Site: brandenburg
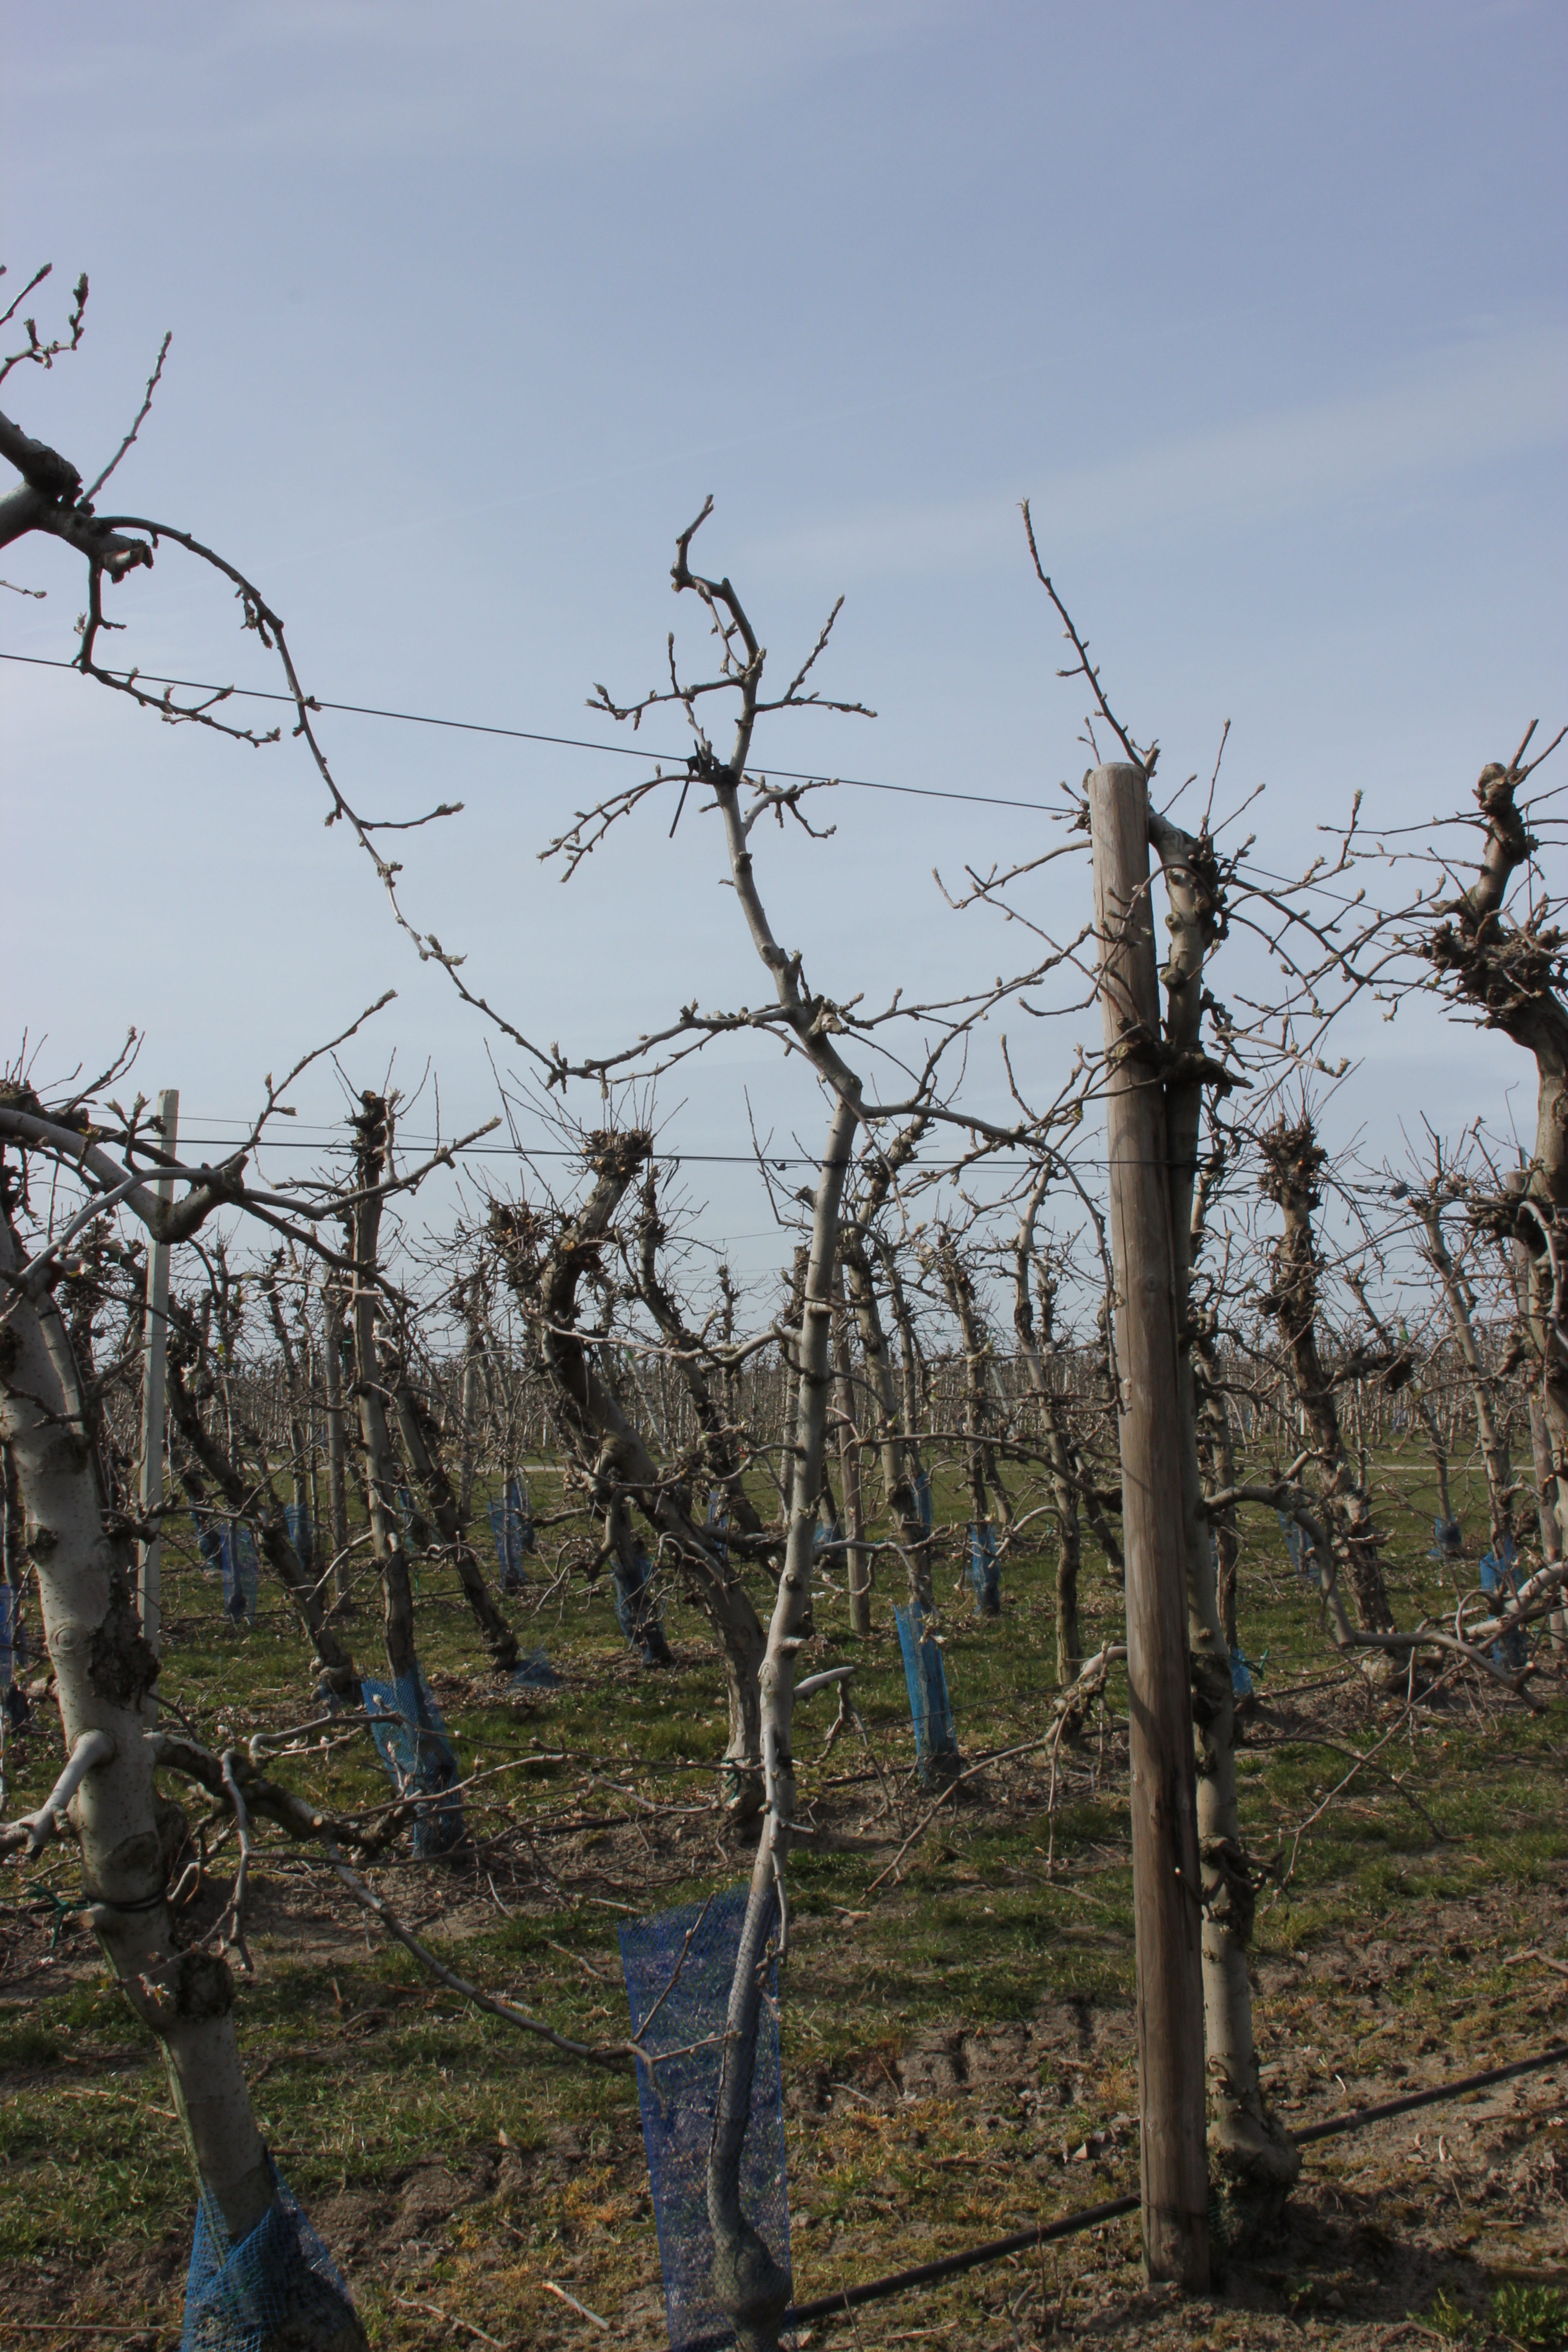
Growth stage (BBCH 54): Inflorescence emergence